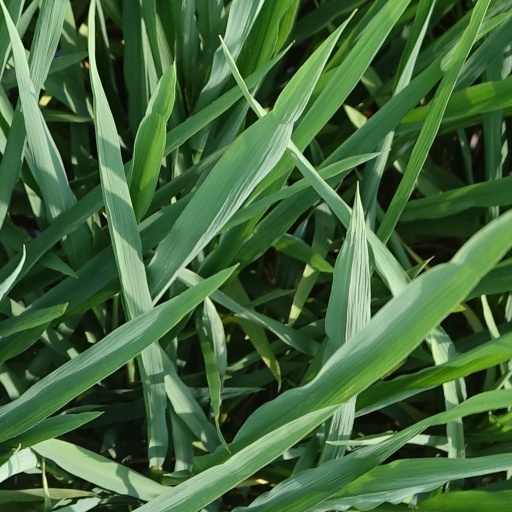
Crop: rice